Canadian football

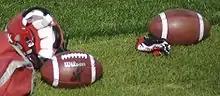
Footballs and a helmet at a Calgary Stampeders (CFL) team practice

Canadian football is played at several levels in Canada; the top league is the professional nine-team Canadian Football League (CFL). The CFL regular season begins in June, and playoffs for the Grey Cup are completed by late November. In cities with outdoor stadiums such as Edmonton, Winnipeg, Calgary, and Regina, low temperatures and icy field conditions can seriously affect the outcome of a game.